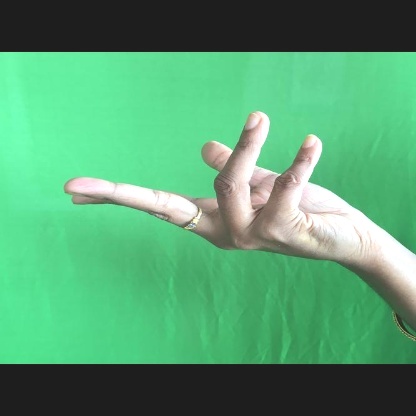
Mudra: Alapadmam